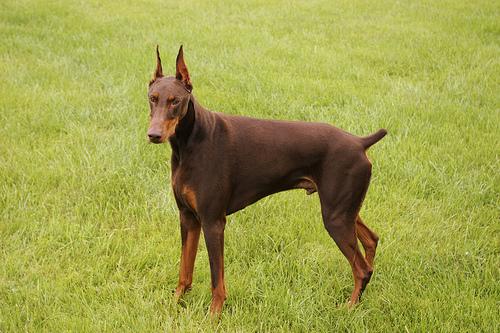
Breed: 209-n000054-Doberman